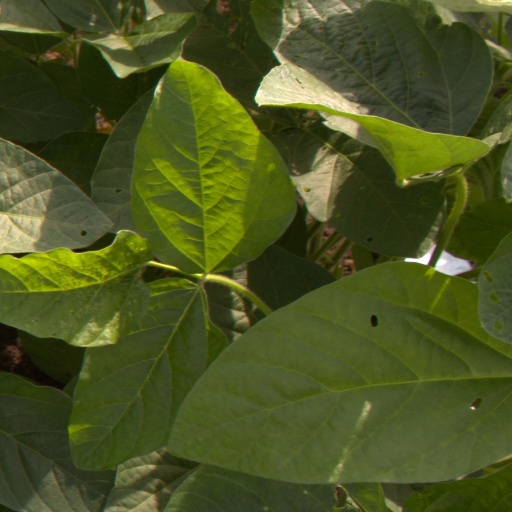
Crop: soybean